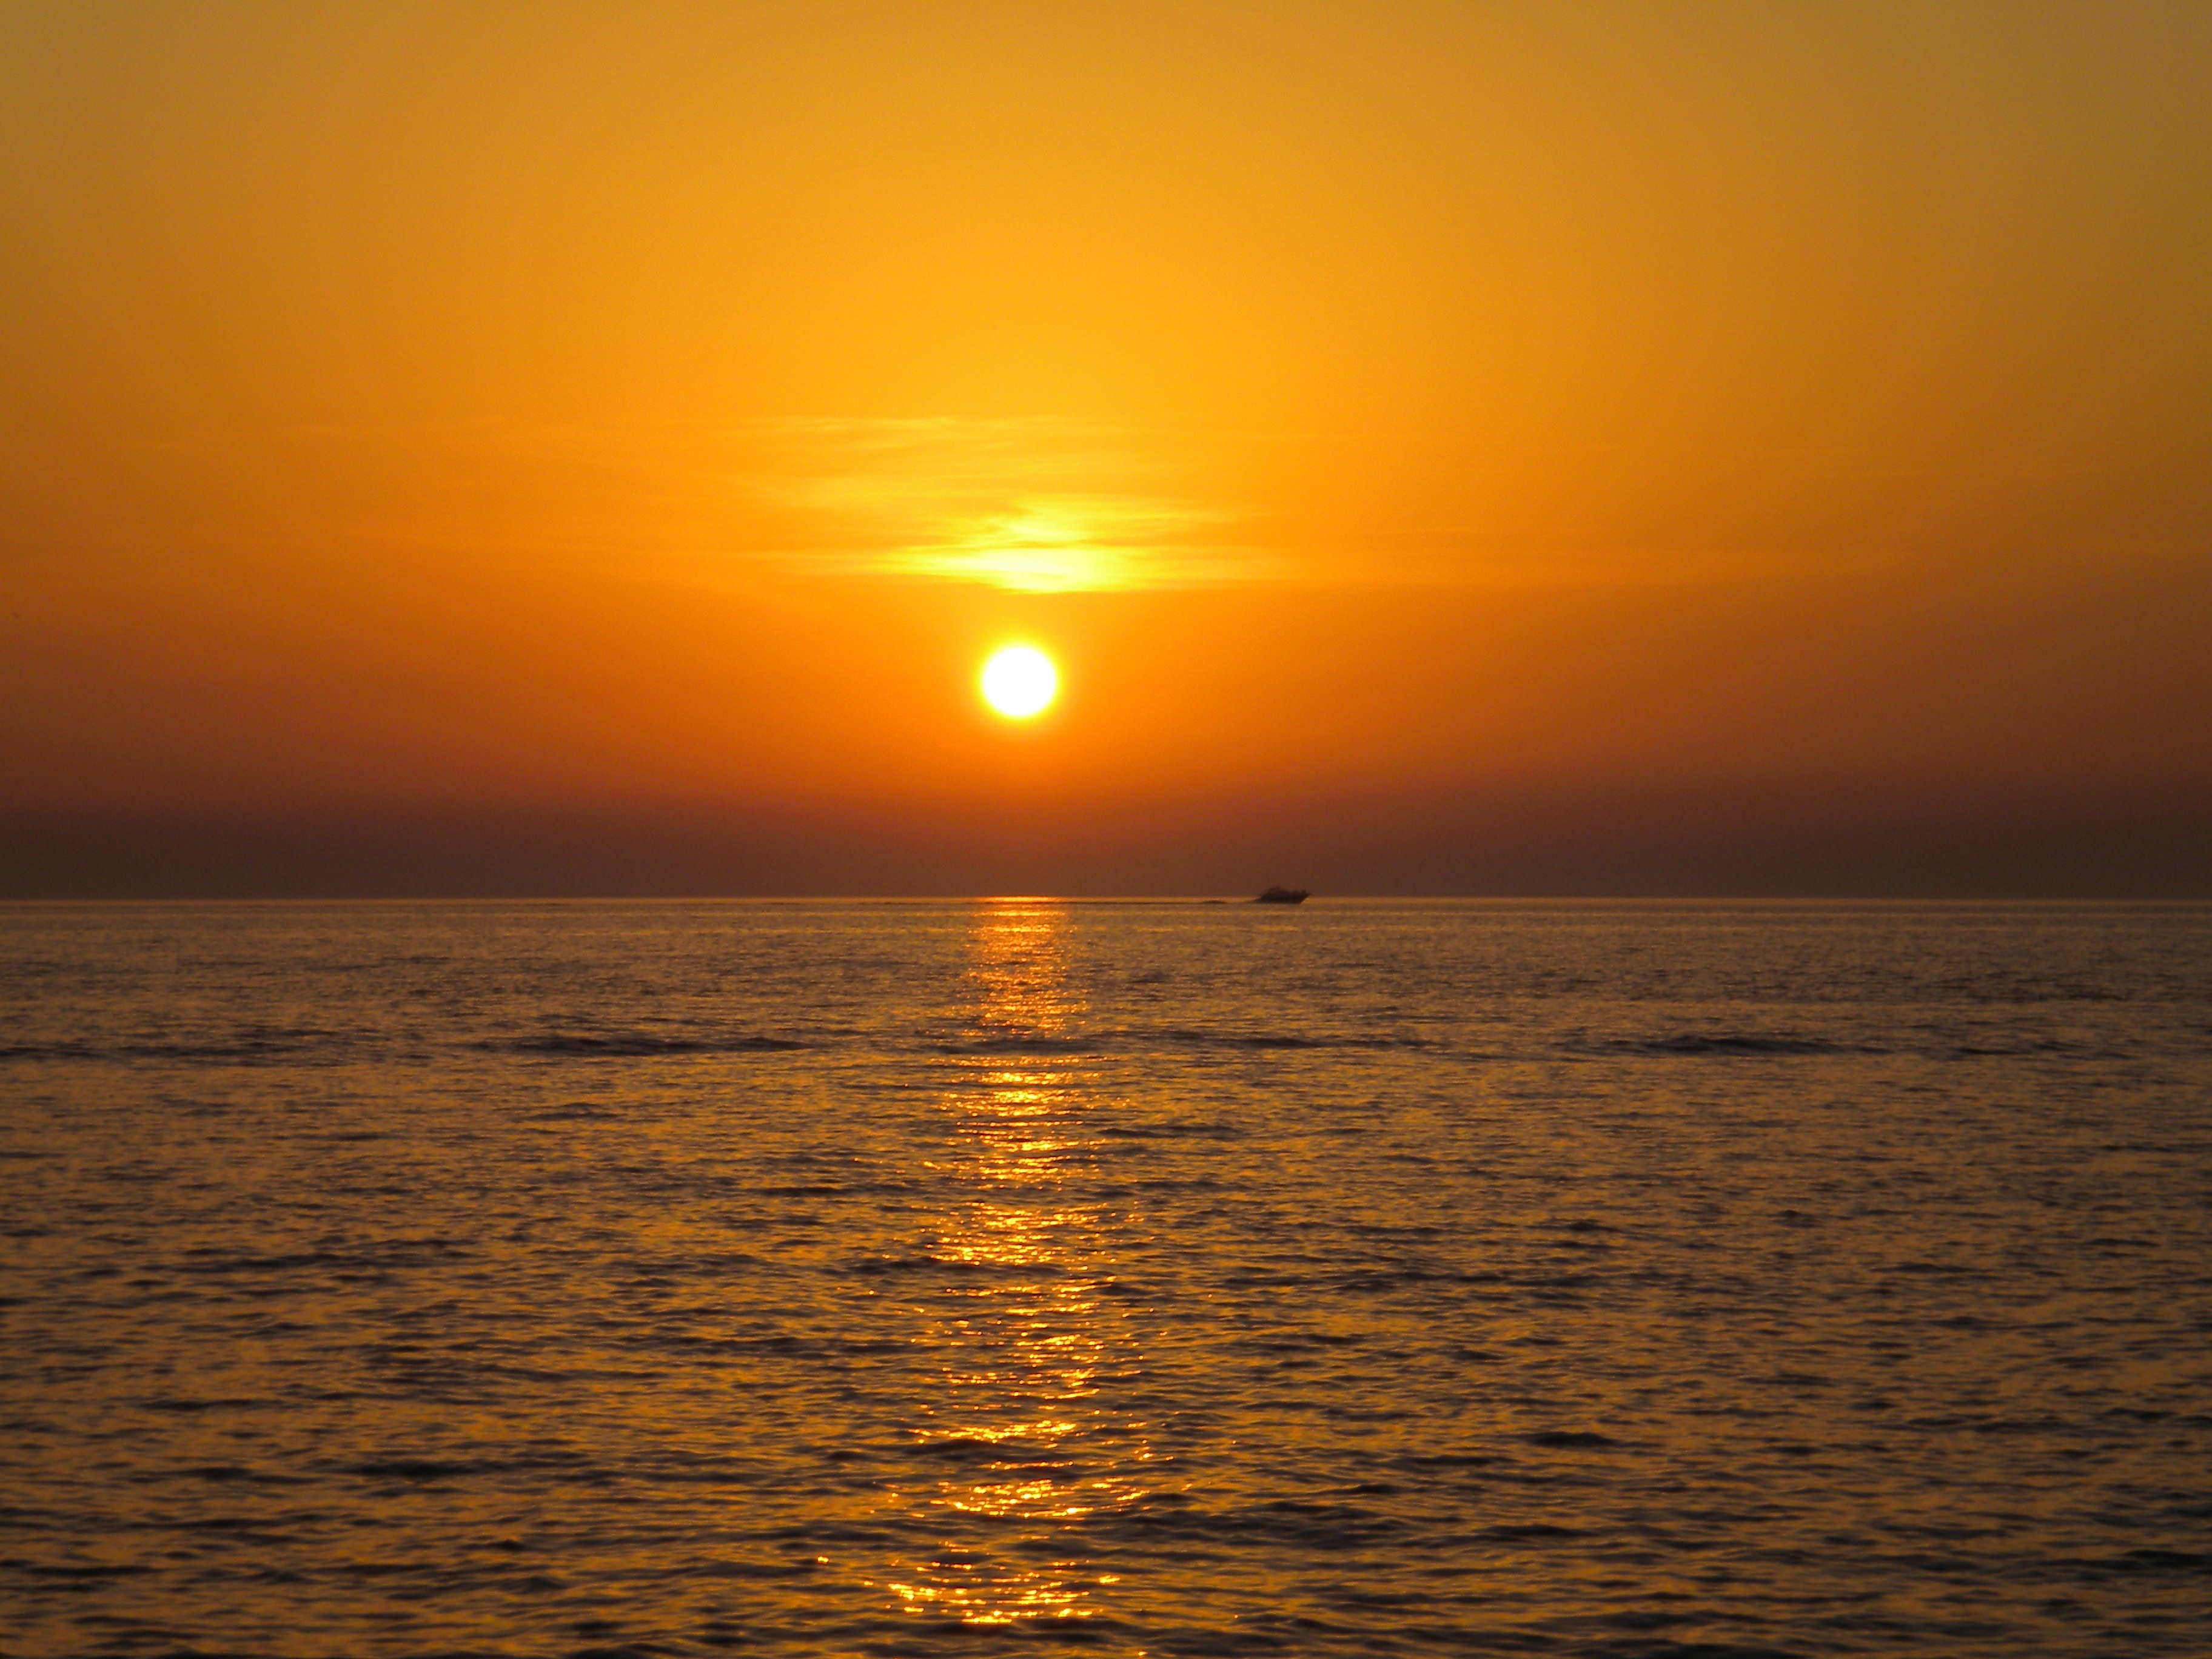
sea, ocean, horizon, sun, sunrise, sunset, sunlight, morning, dawn, dusk, evening, holiday, croatia, afterglow, evening sky, red sky at morning